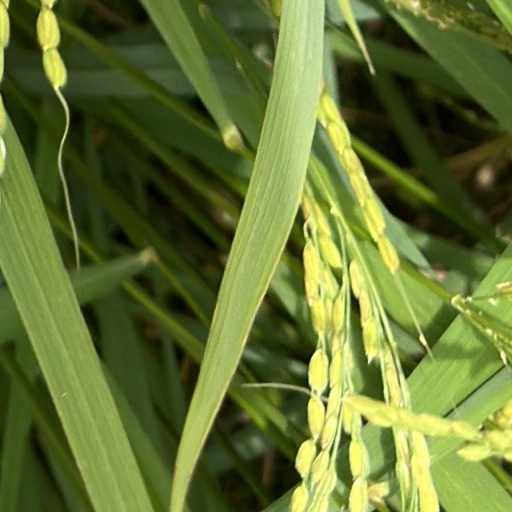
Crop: rice